University of North Alabama

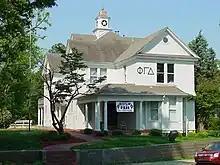
A typical fraternity house on campus

The university's embryonic Greek community initially was housed in O'Neal Hall, which was demolished in the 1980s to clear space for the construction of the Guillot University Center.